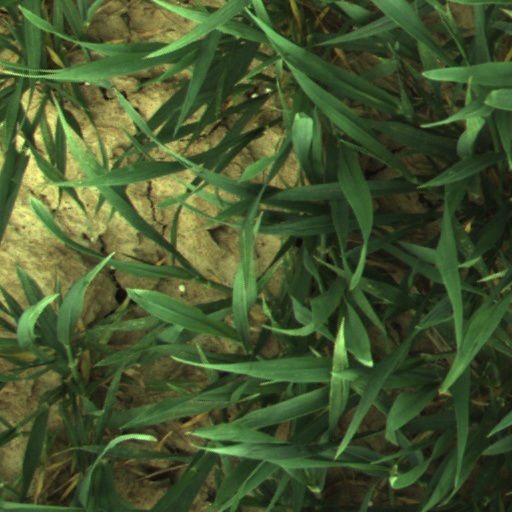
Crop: wheat